The Color of Me

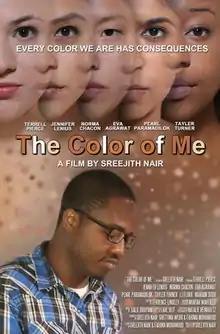
Movie Poster

The Color of Me is a 2018 American family drama fantasy film that is written and directed by Sreejith Nair. It is about an adopted African American boy, Lewis Clark, who falls in love with a girl whose skin magically changes color every hour. The film received critical acclaim and several accolades at its international festival run across the United States. It premiered at the Los Angeles CineFest with subsequent screenings at various film festivals. The film was chosen as an official selection at the Amazon Prime Studios first All Voice Film Festival 2019.